Samuli Mansikka

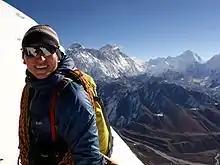
Samuli Mansikka on Cholatse, Nepal, in November 2014, with Everest, Lhotse and Makalu, three of the 8000m peaks he climbed, behind

Samuli Mansikka (28 July 1978 – 24 March 2015), was a Finnish mountaineer and expedition leader. He was president of the Finnish Alpine Club and a member of The Explorers Club. He was best known for climbing the world's 8,000 m peaks, many of them solo and without supplementary oxygen. He died in a fall while descending from Annapurna, his tenth 8,000 m summit.